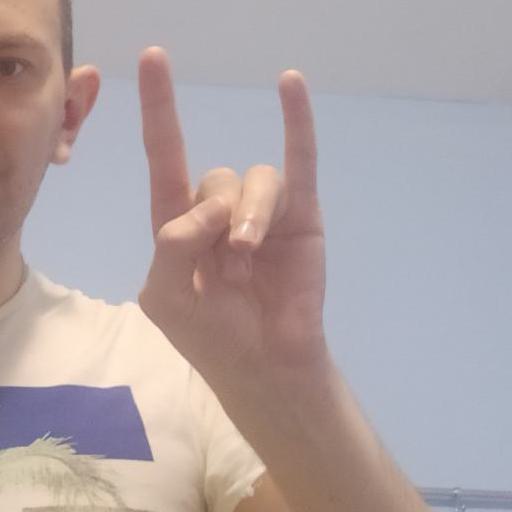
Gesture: rock